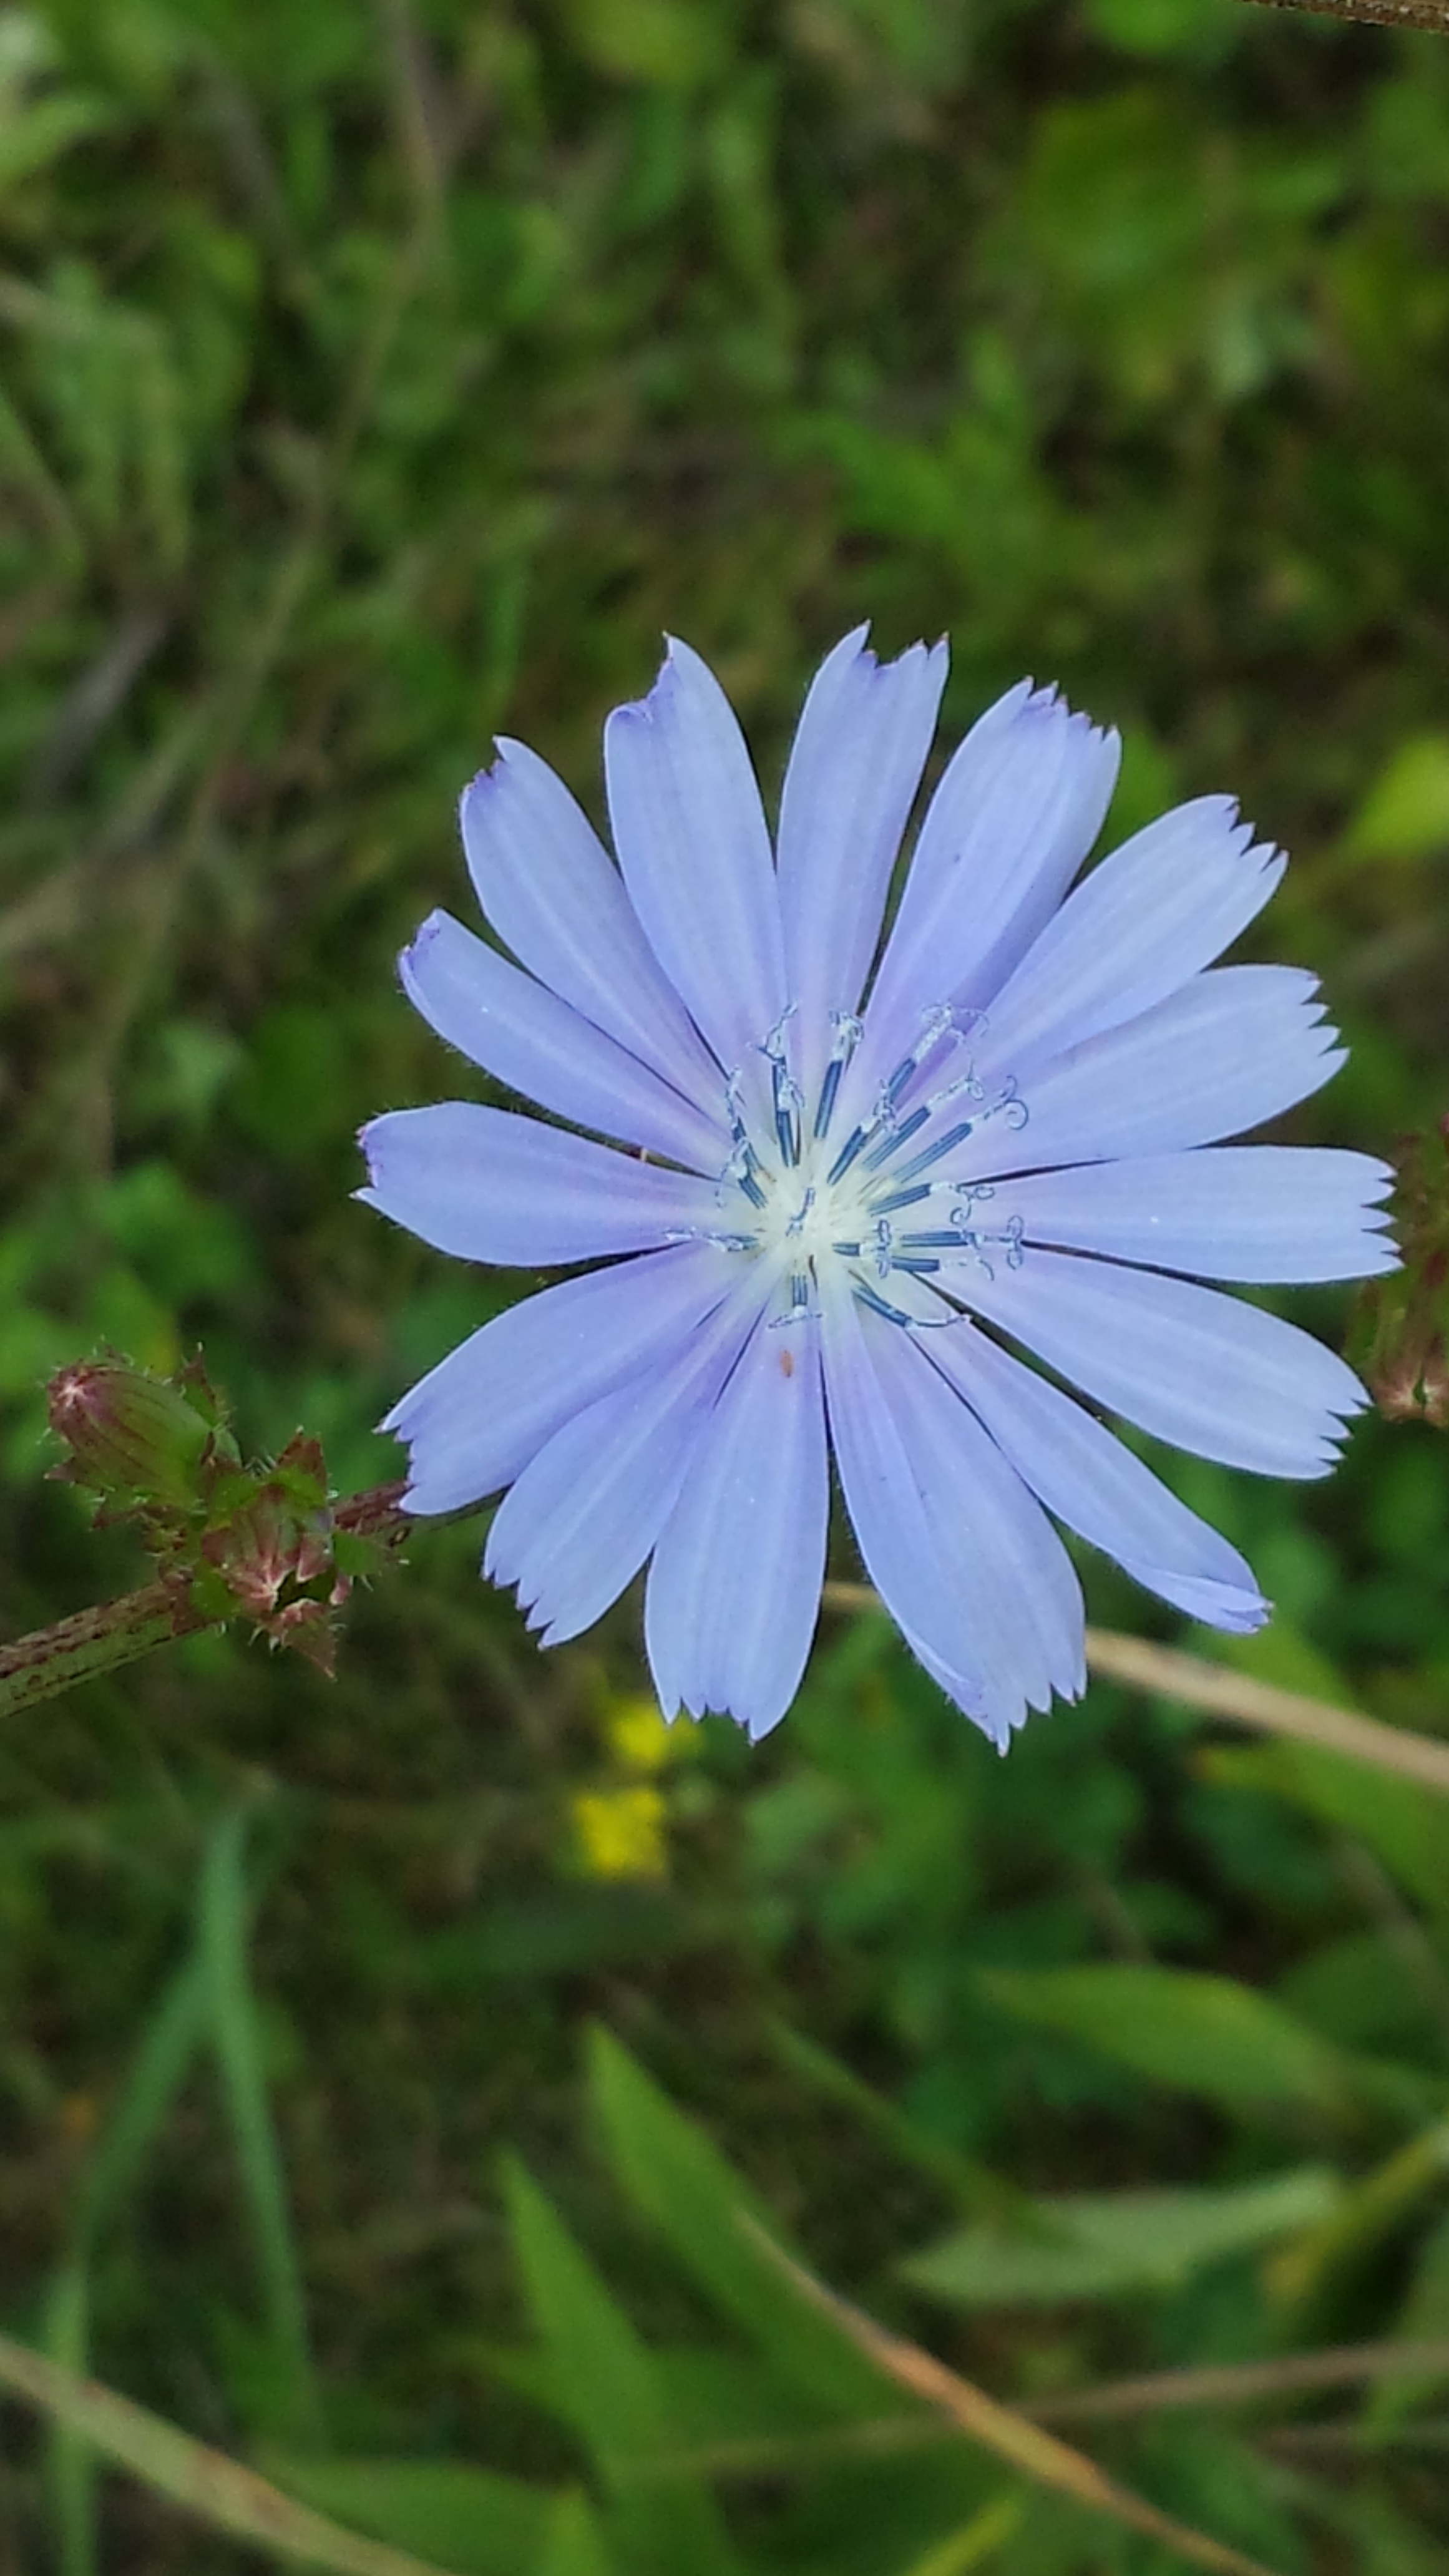
nature, blossom, plant, meadow, flower, petal, food, herb, produce, vegetable, botany, flora, wildflower, chicory, macro photography, flowering plant, herbaceous plant, plant stem, land plant, leaf vegetable